Canned tomato

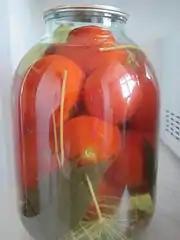
Homemade canned tomatoes are a convenience food across the former Soviet Union.

Canned tomatoes, or tinned tomatoes, are tomatoes, usually peeled, that are sealed into a can after having been processed by heat.